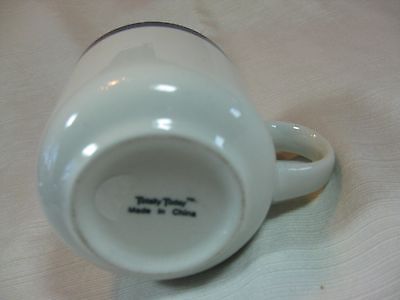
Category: mug